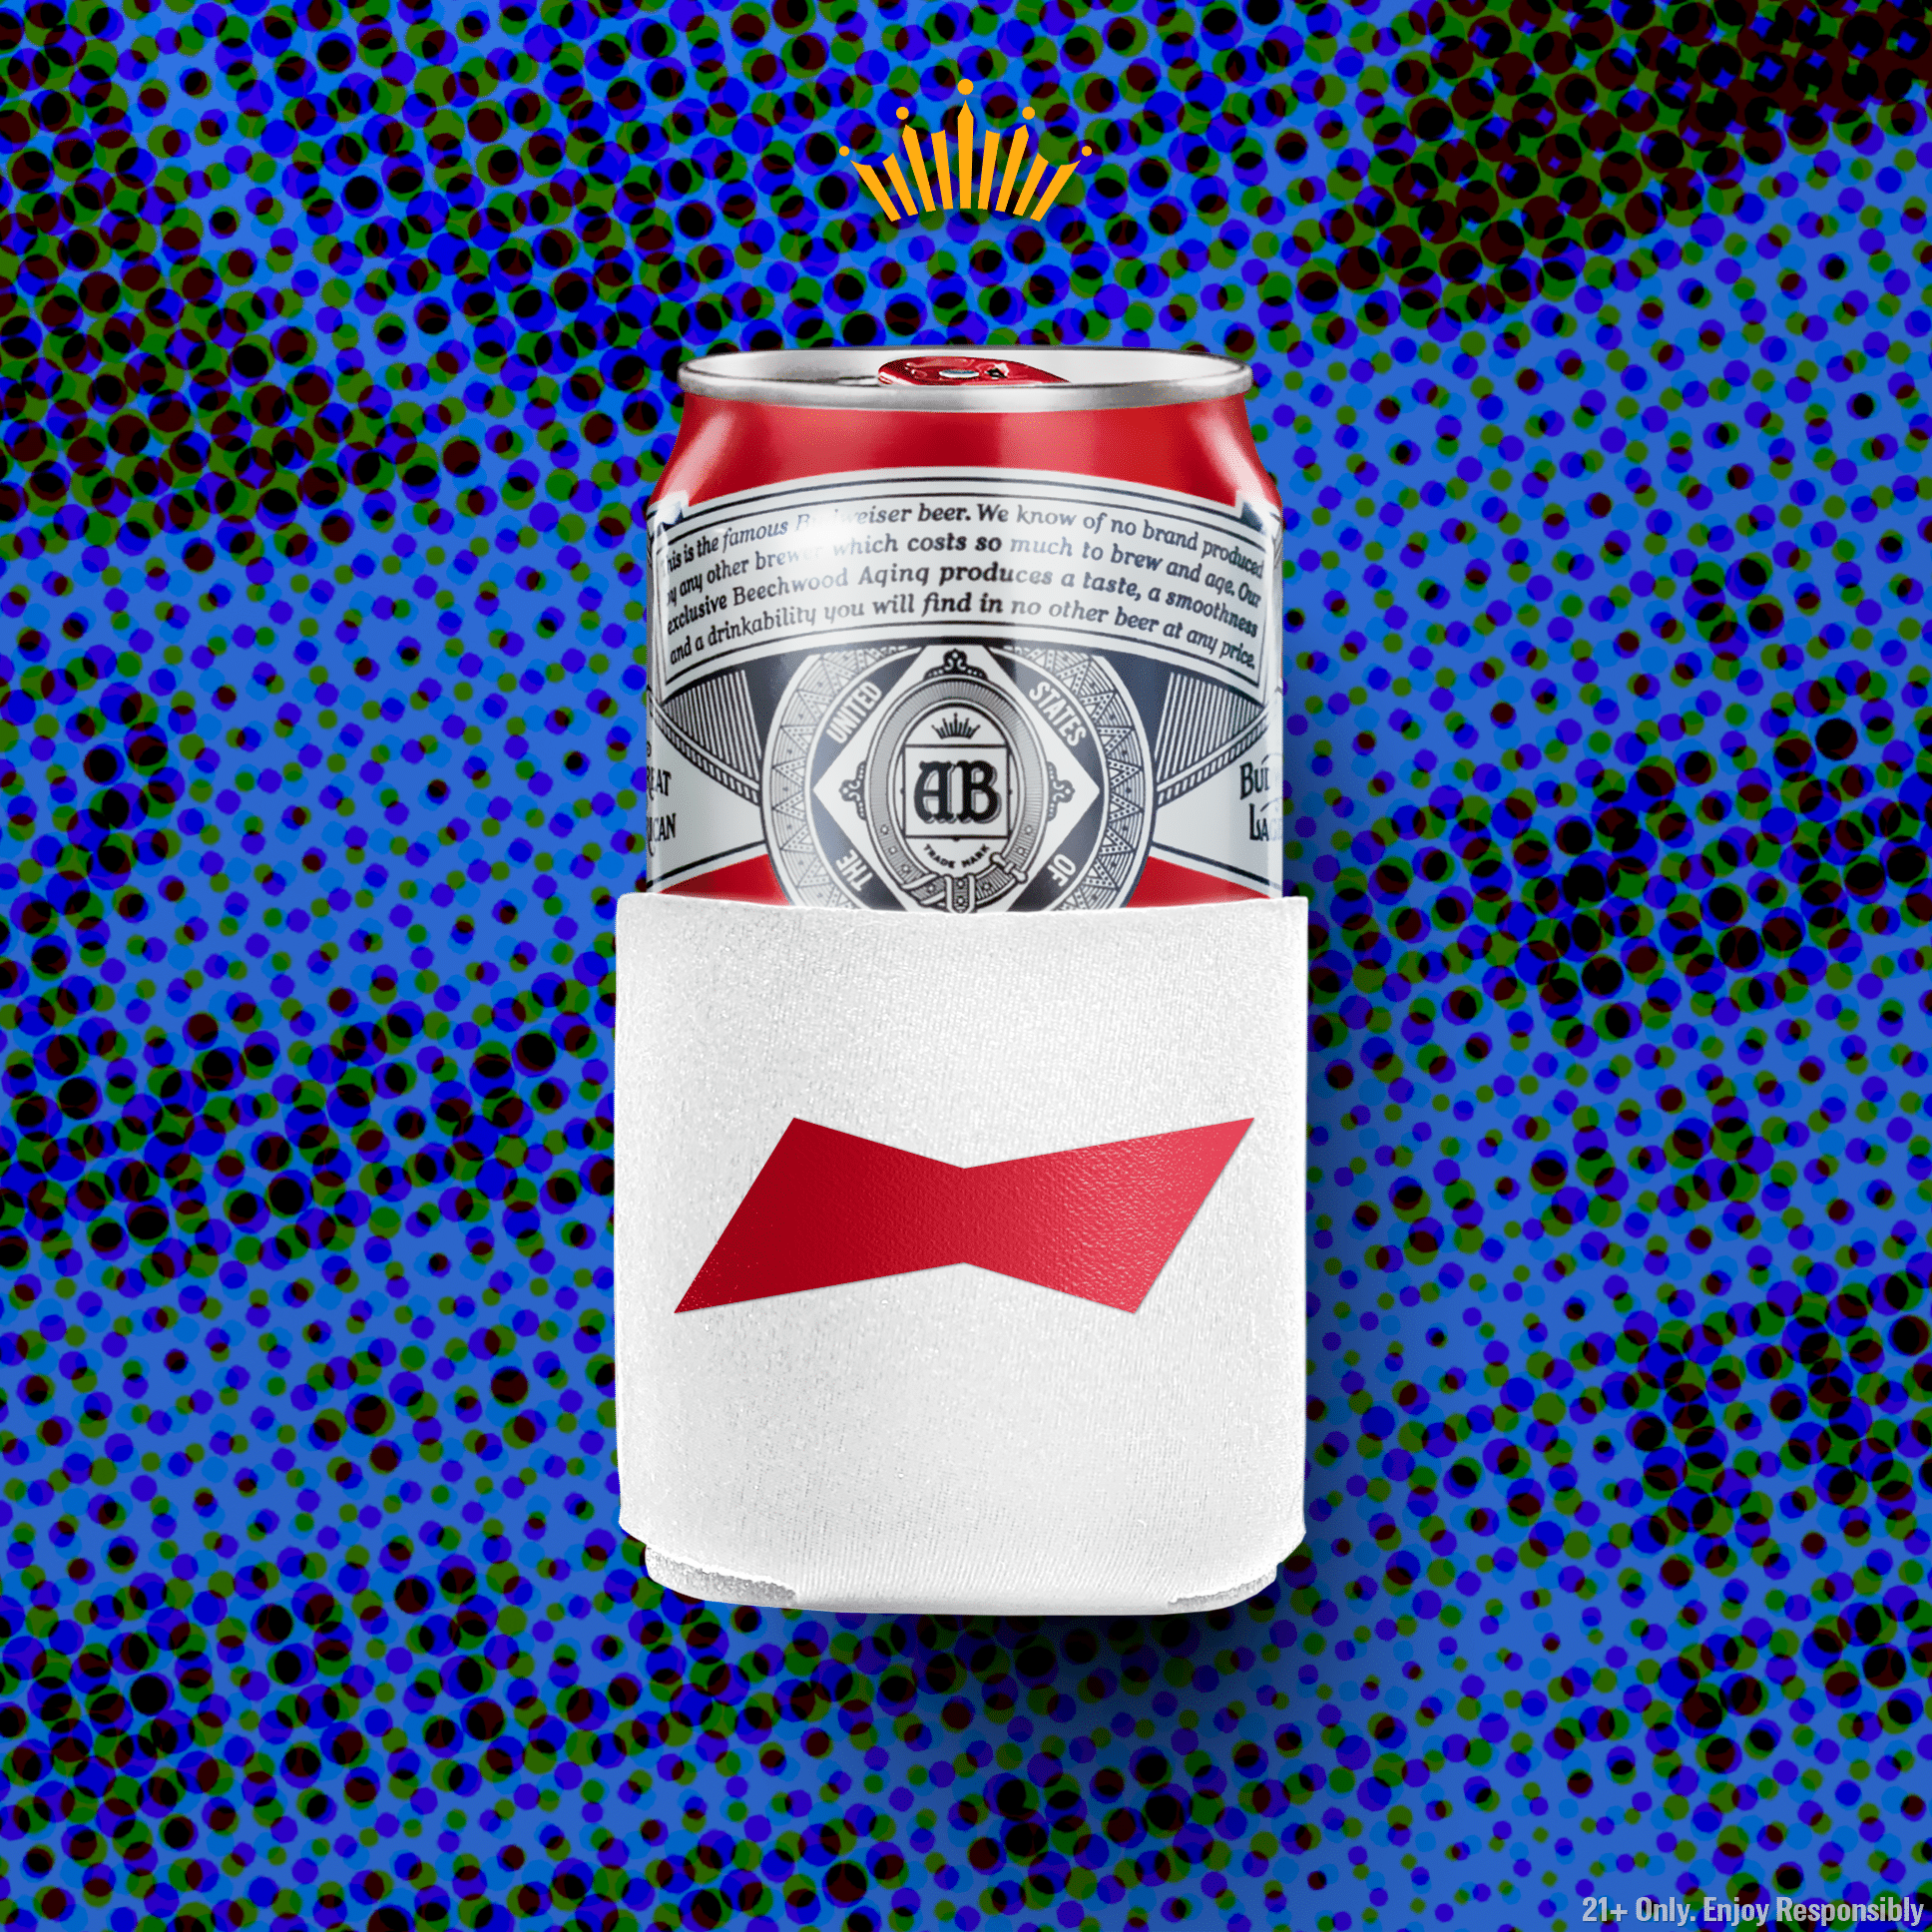
Label: metal